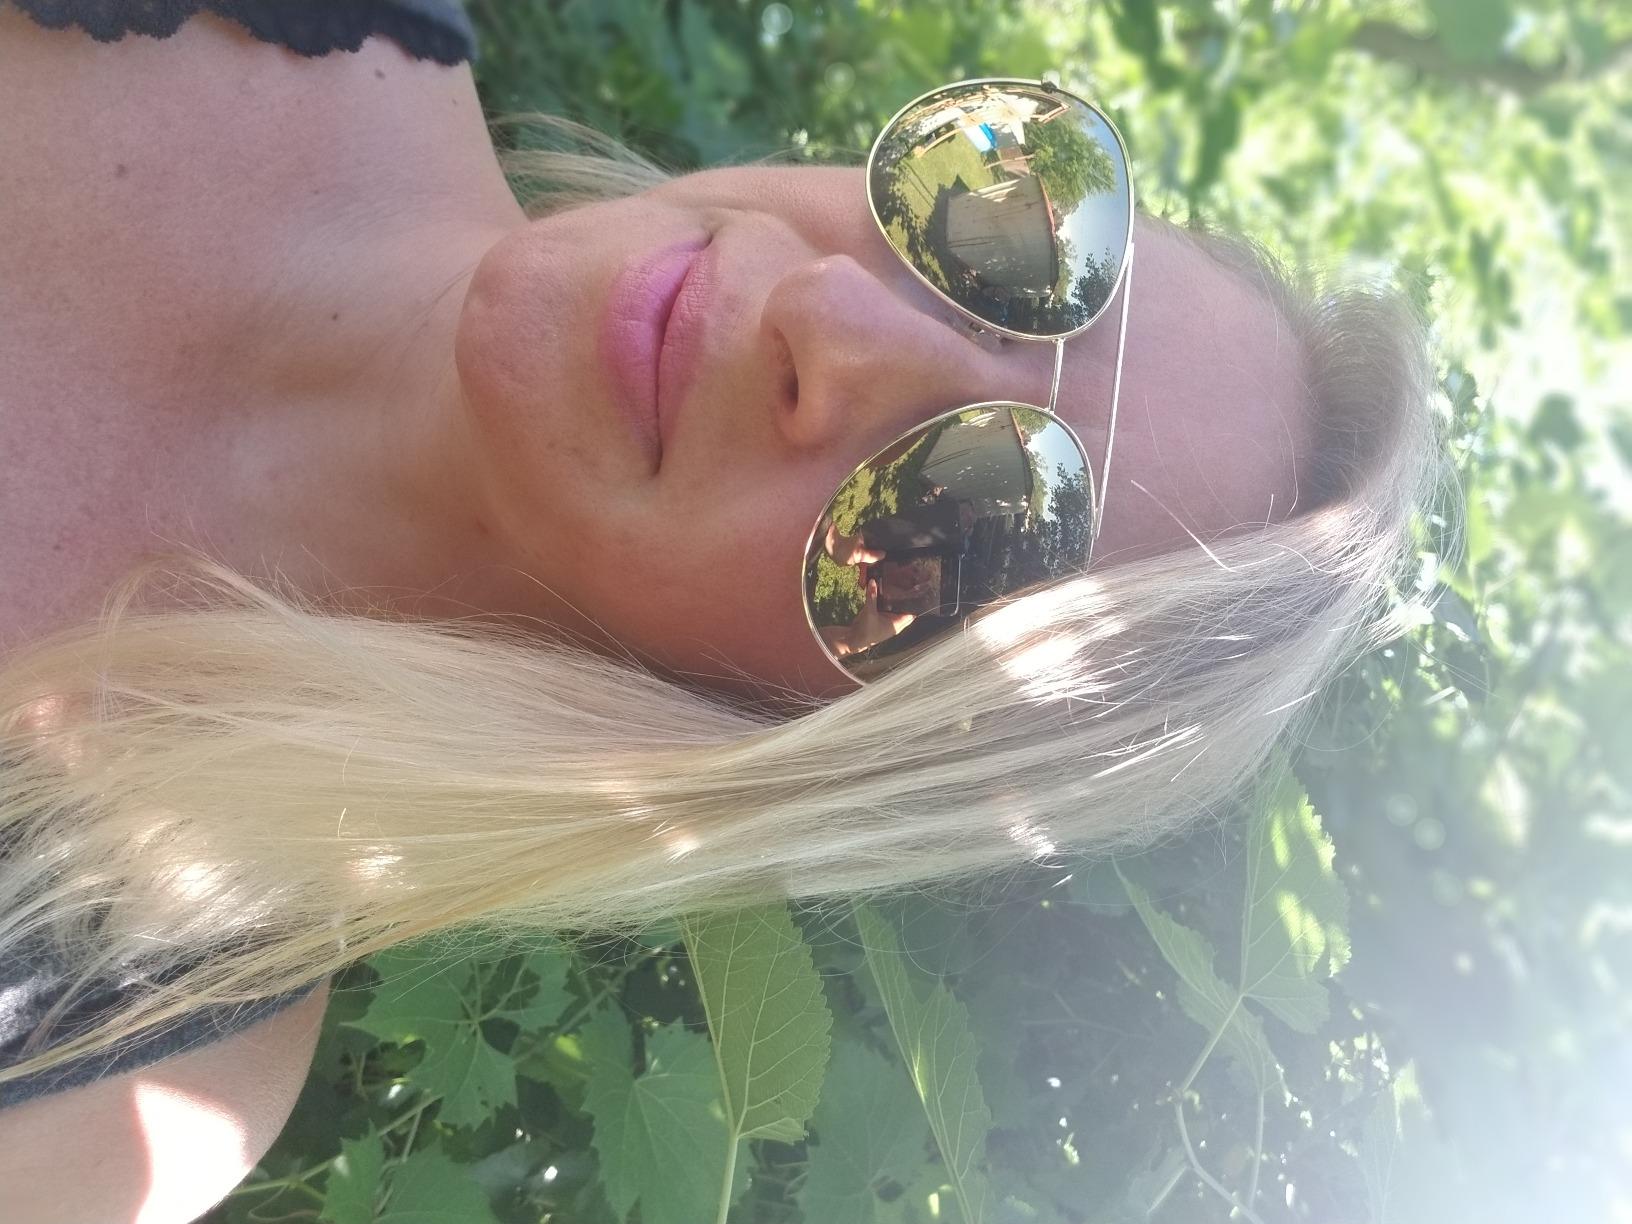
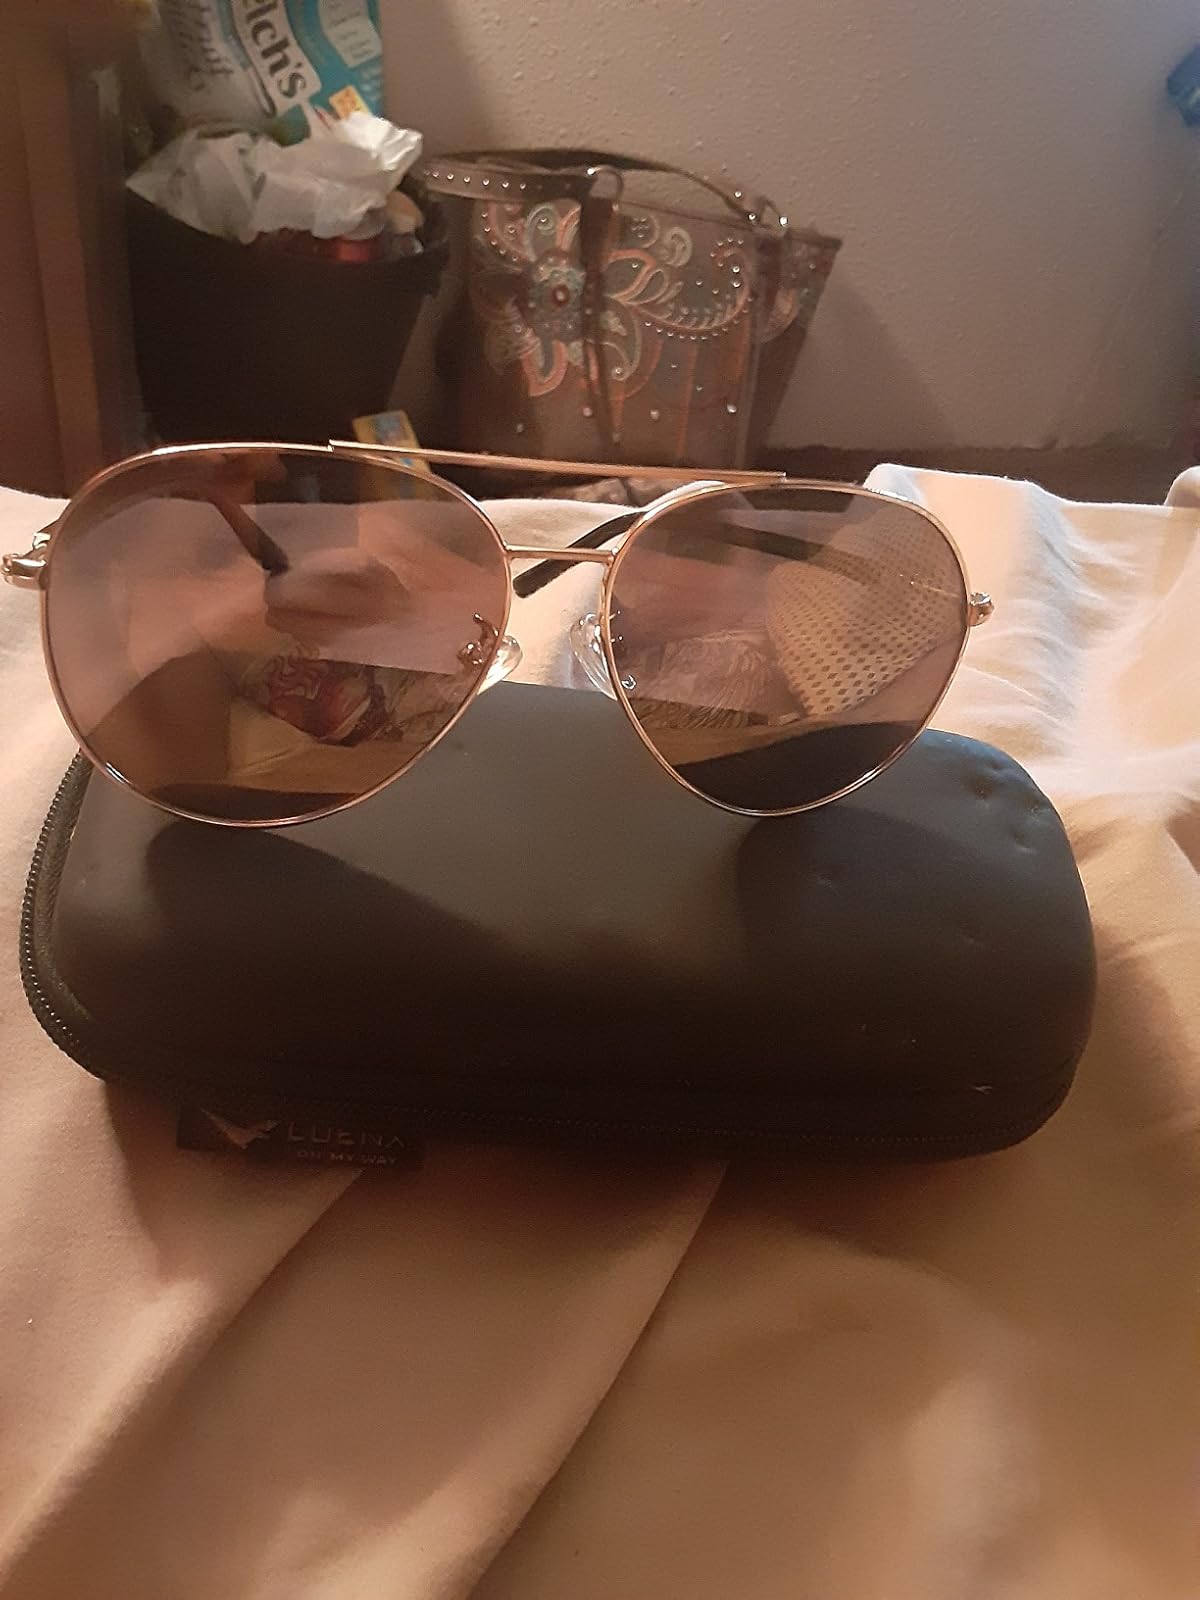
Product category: accessories_sunglasses
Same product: yes